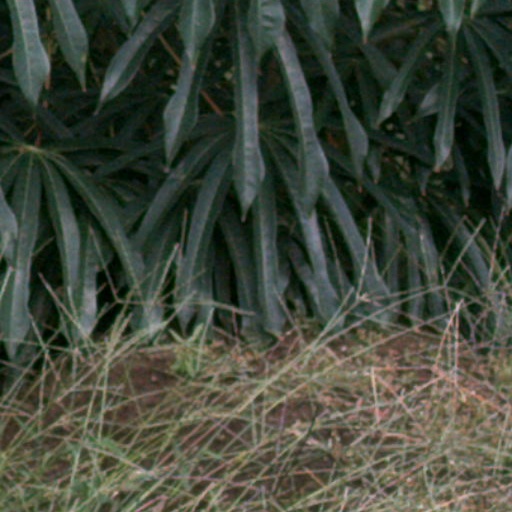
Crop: cassava